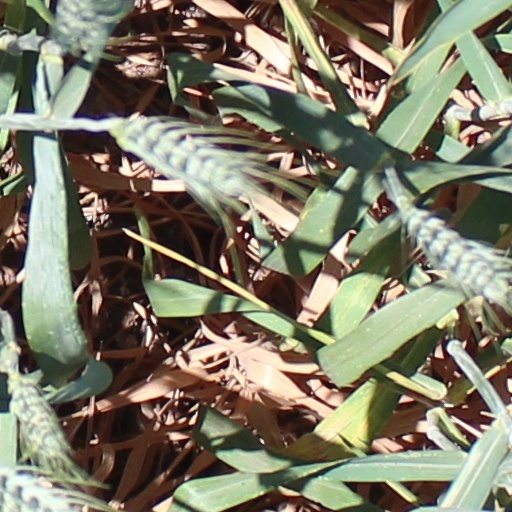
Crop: wheat